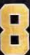
Number: 8